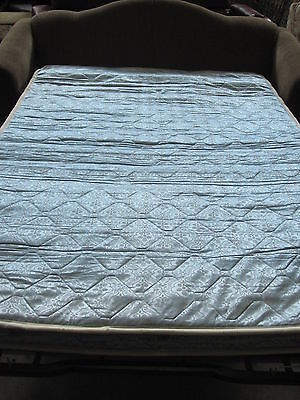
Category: sofa